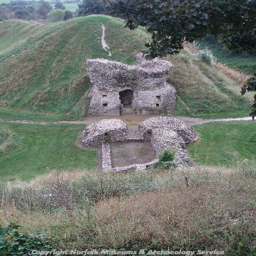
the ruins of the western gatehouse taken from the keep .